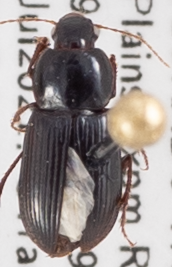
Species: Discoderus parallelus
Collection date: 2021-07-21
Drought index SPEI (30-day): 1.93
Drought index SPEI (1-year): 0.288
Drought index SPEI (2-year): -0.46